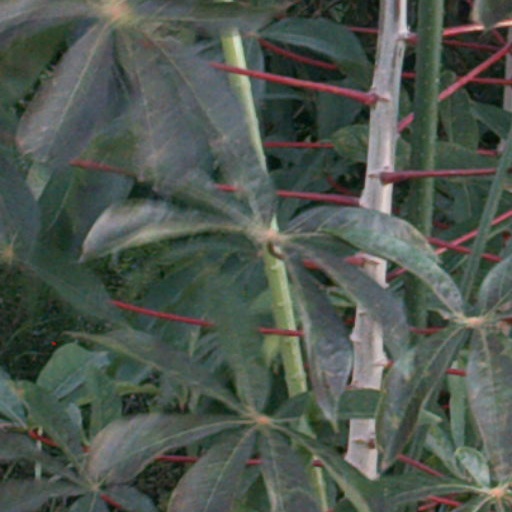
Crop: cassava